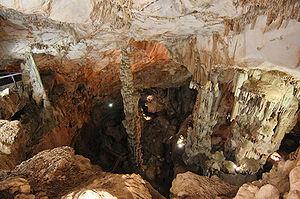
Grotte d'Ispinigoli, Dorgali, Sardaigne, Italie.